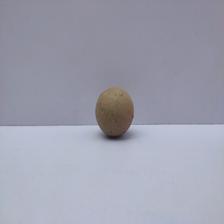
Size: Small